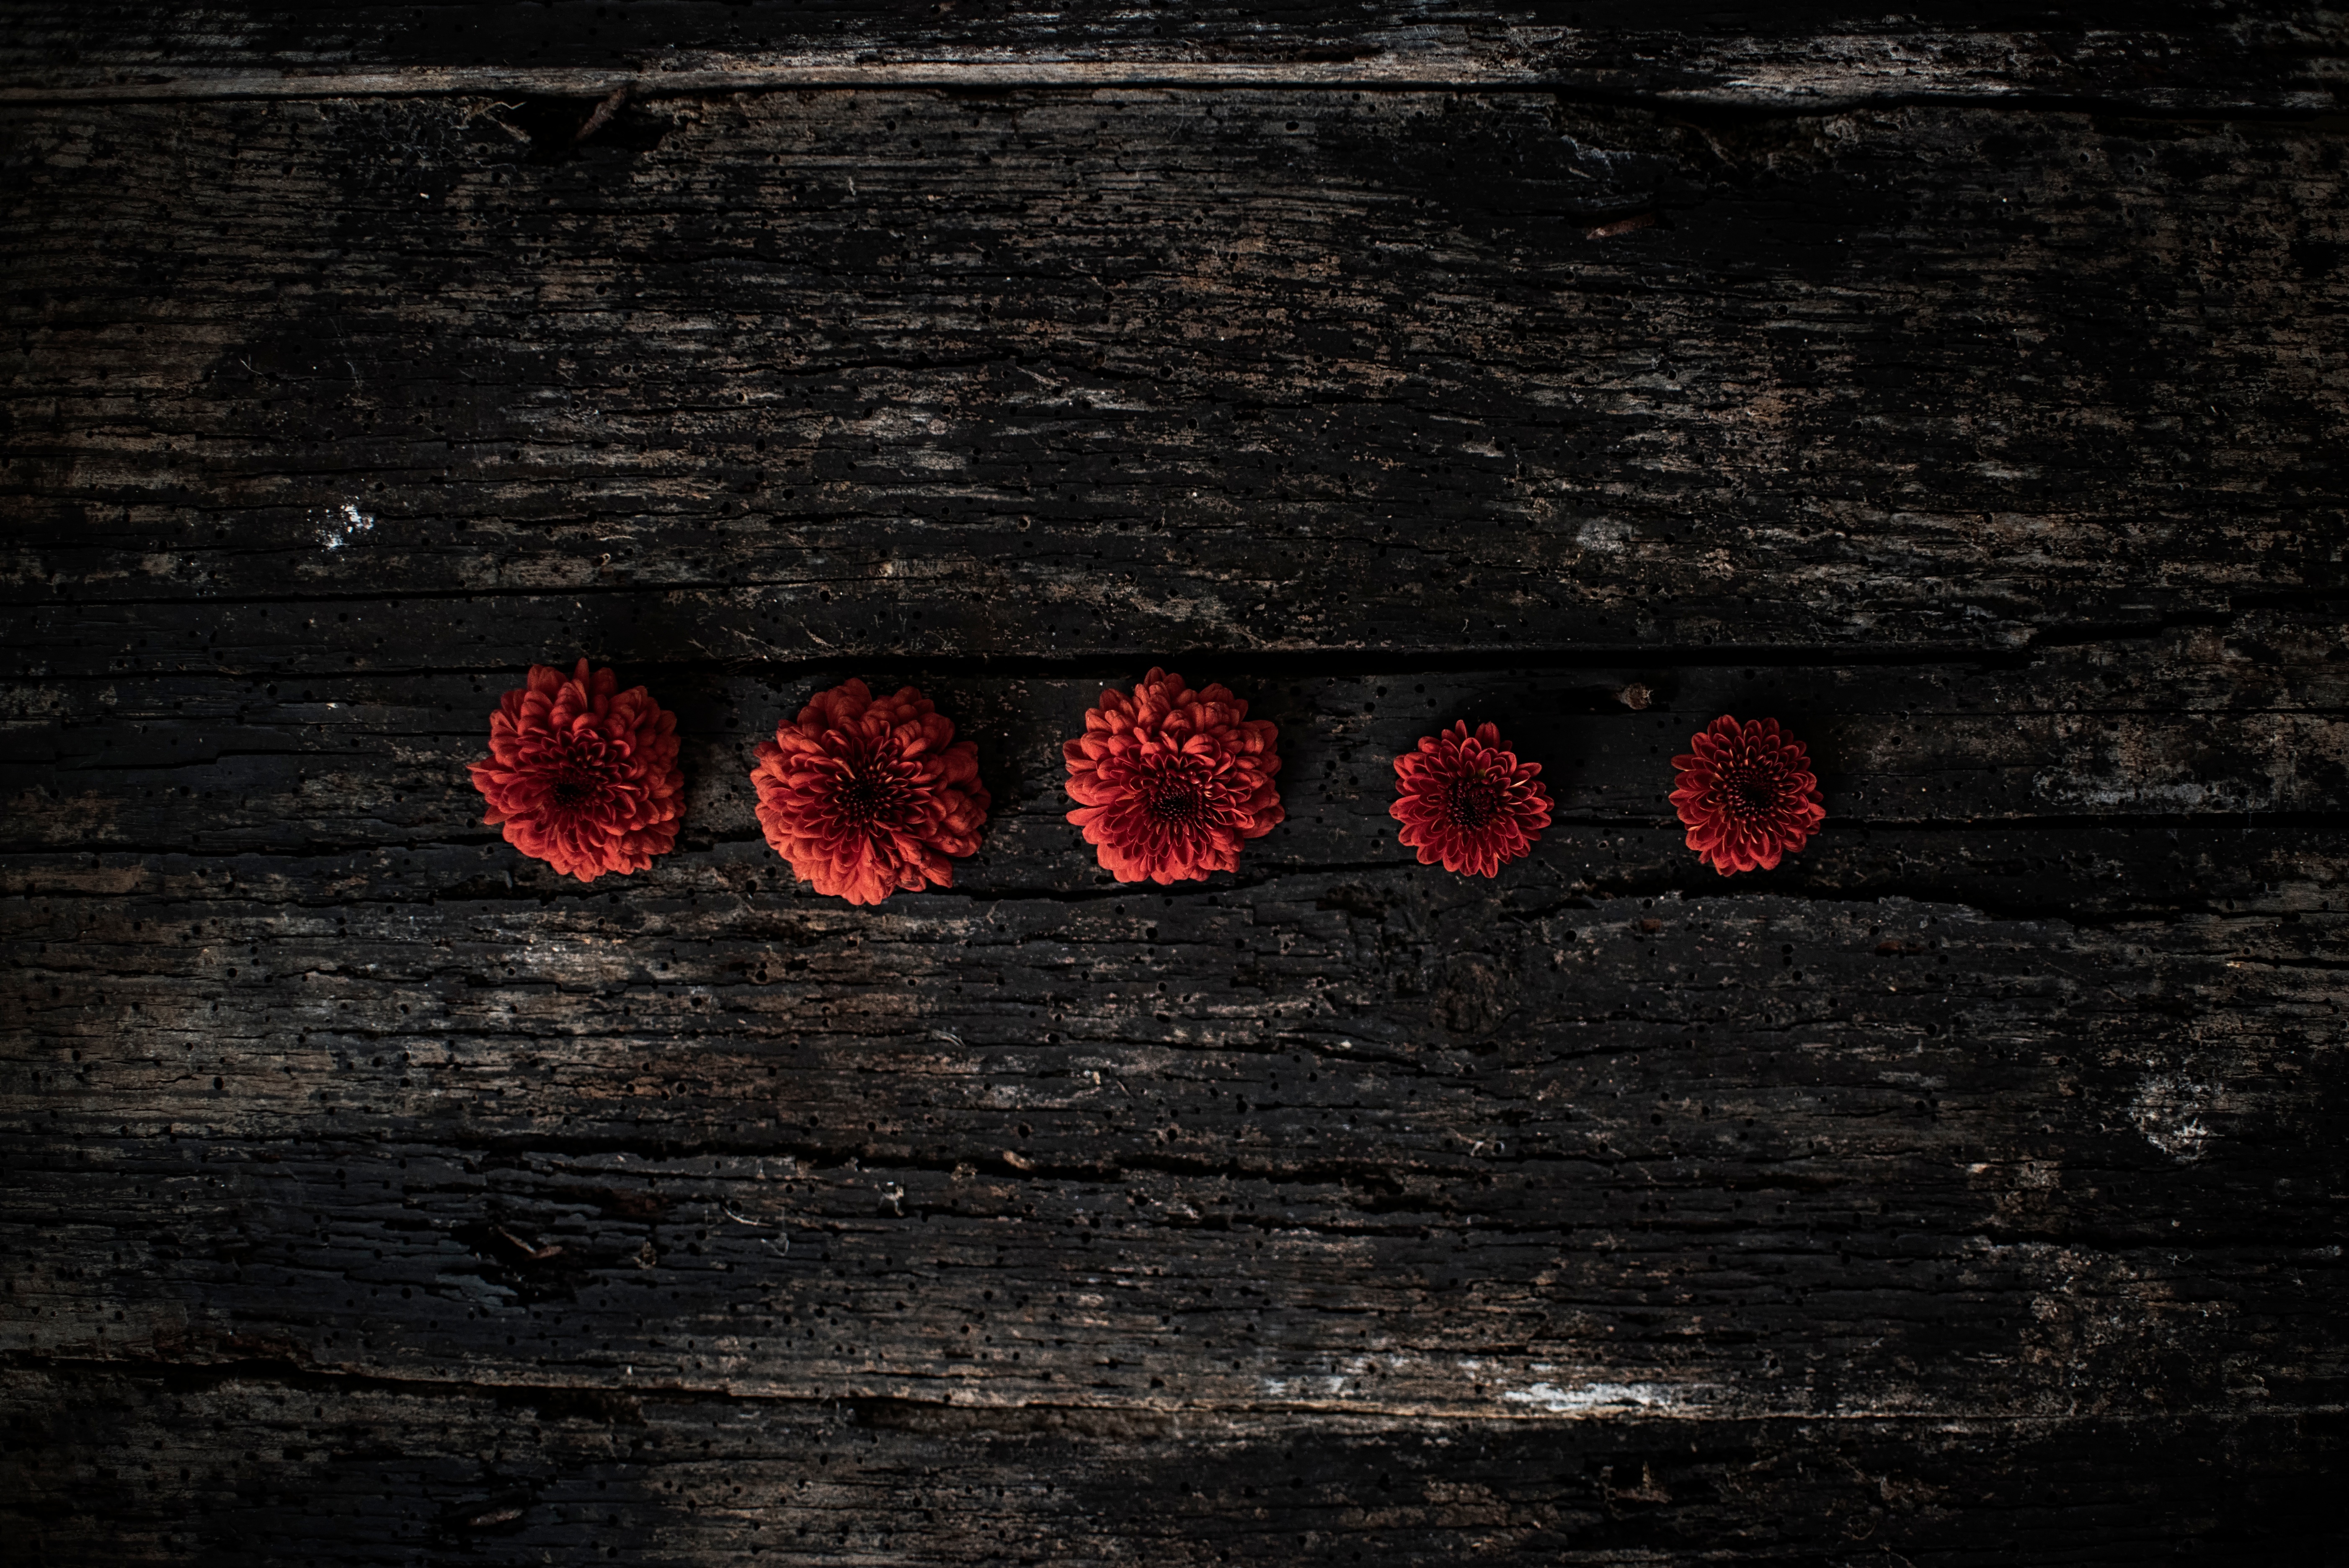
light, wood, texture, number, red, darkness, black, font, computer wallpaper